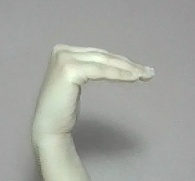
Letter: haa